Ganoga Lake

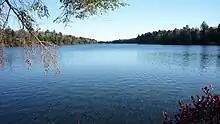
Bright blue lake beneath a light blue sky, with a line of dark forest in the background. A tree branch with leaves is in the top left foreground and the top of a bush is in the bottom right corner.

Ganoga Lake and Ricketts Glen State Park are part of the much larger Pennsylvania Important Bird Area (IBA) #48, which the Audubon Society describes as "the largest extant forest in northeastern Pennsylvania and one of the largest in the Commonwealth". Over 75 species of bird are known to breed in the state park adjoining the lake. Lake Jean is home to bald eagle and Canada goose; aquatic birds found in the IBA include American bittern, American black duck, great blue heron, green-winged teal, hooded merganser, mallard duck, osprey, Virginia rail, and wood duck. Historically, common pheasant were found in the woods around the lake.